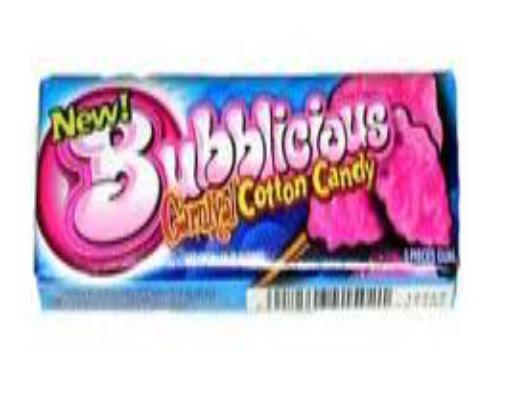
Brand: Bubblicious
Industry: Food